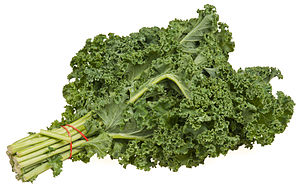
Grønkål / Ernæring
Et bundt rå grønkål
Grønkål er en varietet af Have-Kål, og er en meget almindeligt dyrket plante.